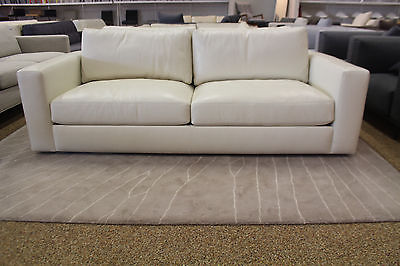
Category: sofa